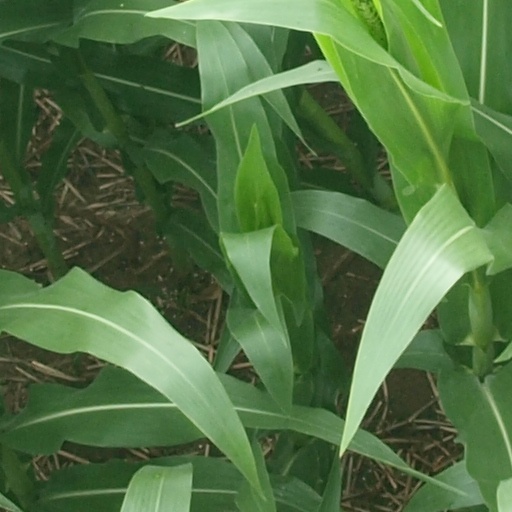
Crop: maize; corn